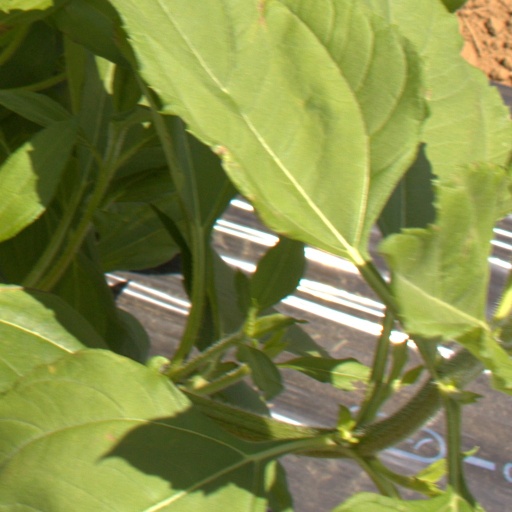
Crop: Jerusalem artichoke